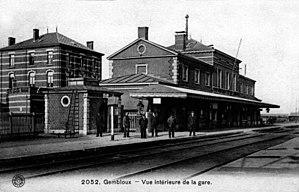
Ancien bâtiment de la gare de Gembloux vers 1900 (détruit en 2010).
La gare de Gembloux est une gare ferroviaire belge des lignes : 161, de Schaerbeek à Namur, 144, de Gembloux à Jemeppe-sur-Sambre et 147, de Tamines à Landen. Elle est située à proximité du centre-ville de Gembloux dans la province de Namur.
La Grande compagnie du Luxembourg est une société anonyme de droit belge créée en 1846 pour exploiter et réaliser la concession de la ligne du Luxembourg, avec les embranchements et prolongements prévus et reprendre une partie des droits de l'ancienne Société du Luxembourg. Elle est rachetée par les Chemins de fer de l'État belge en 1873.
La ligne 161 est une ligne de chemin de fer reliant Bruxelles à Namur, la capitale de la Wallonie. Construite par la Grande compagnie du Luxembourg, elle forme avec la ligne 162 la Ligne du Luxembourg, une liaison internationale vers le Grand Duché de Luxembourg.